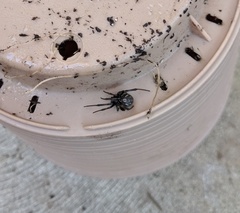
Species: Lactrodectus_hesperus